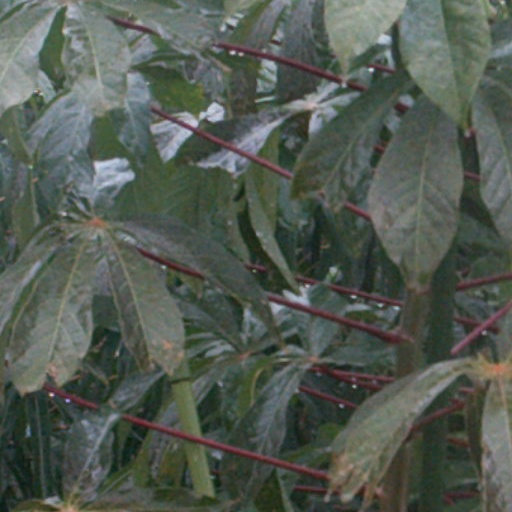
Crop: cassava